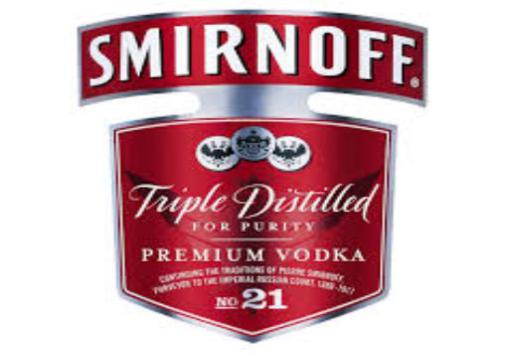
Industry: Food